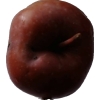
Label: Apple 18